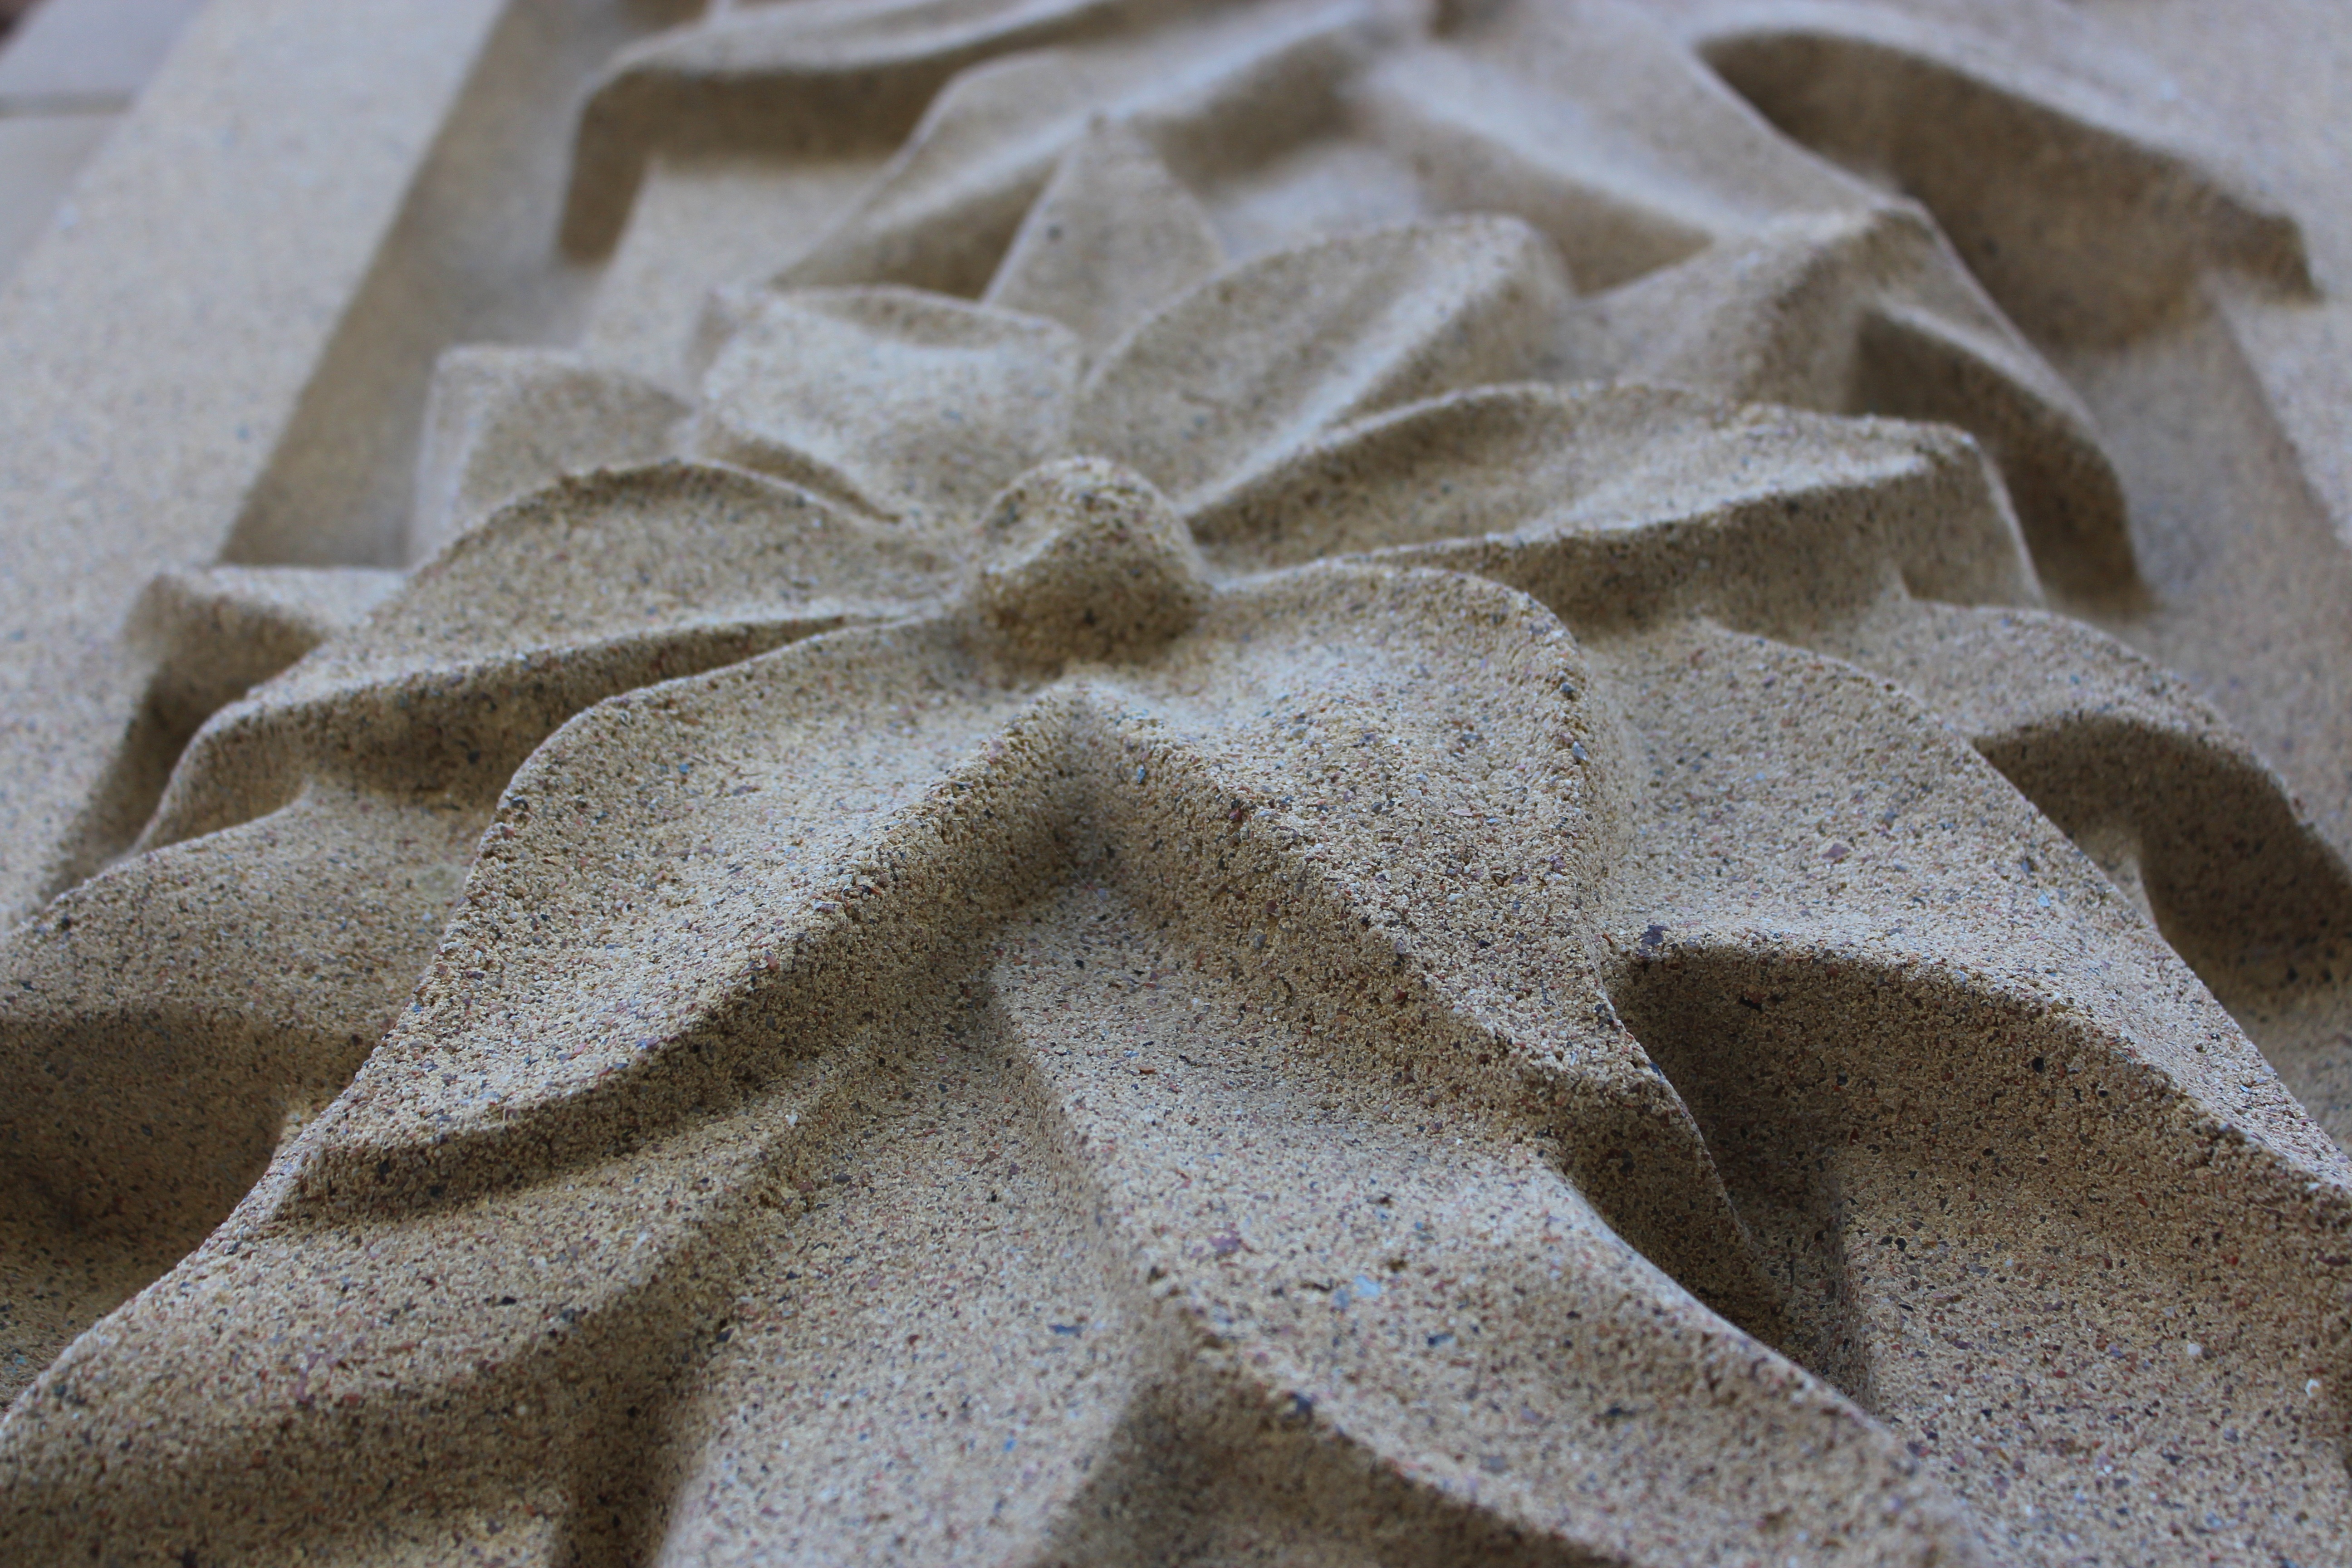
sand, architecture, stone, material, starfish, textile, the fa ade of the, flooring, flower shaped